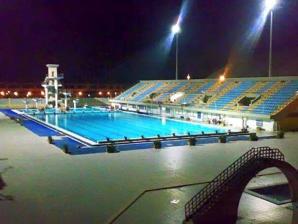
Building: Al-Hamadaniah Olympic Swimming and Diving Complex
Country: Syria
Year built: 2009
Al-Hamadaniah Olympic Swimming and Diving Complex Location Aleppo , Syria Coordinates 36°11′18″N 37°07′01″E / 36.18833°N 37.11694°E / 36.18833; 37.11694 Owner Government of Syria Operator General Sports Federation of Syria Capacity 1,340 Opened 2009 ; 16 years ago ( 2009 ) Al-Hamadaniah Olympic Swimming and Diving Complex ( Arabic : مجمع الحمدانية الأولمبي للسباحة والغطس ) is a water sports centre in Aleppo , Syria , featuring an outdoor Olympic size swimming and diving pools with a seating capacity of 1,340 spectators. The complex was opened in 2009, as part of the al-Hamadaniah Sports City . Facilities Current: Outdoor swimming pool with 10 lanes, 25x50 meters. Outdoor diving pool, 15x25 meters, 5.5 meters-deep with a 14 meters-high diving tower. Outdoor children's pool. References